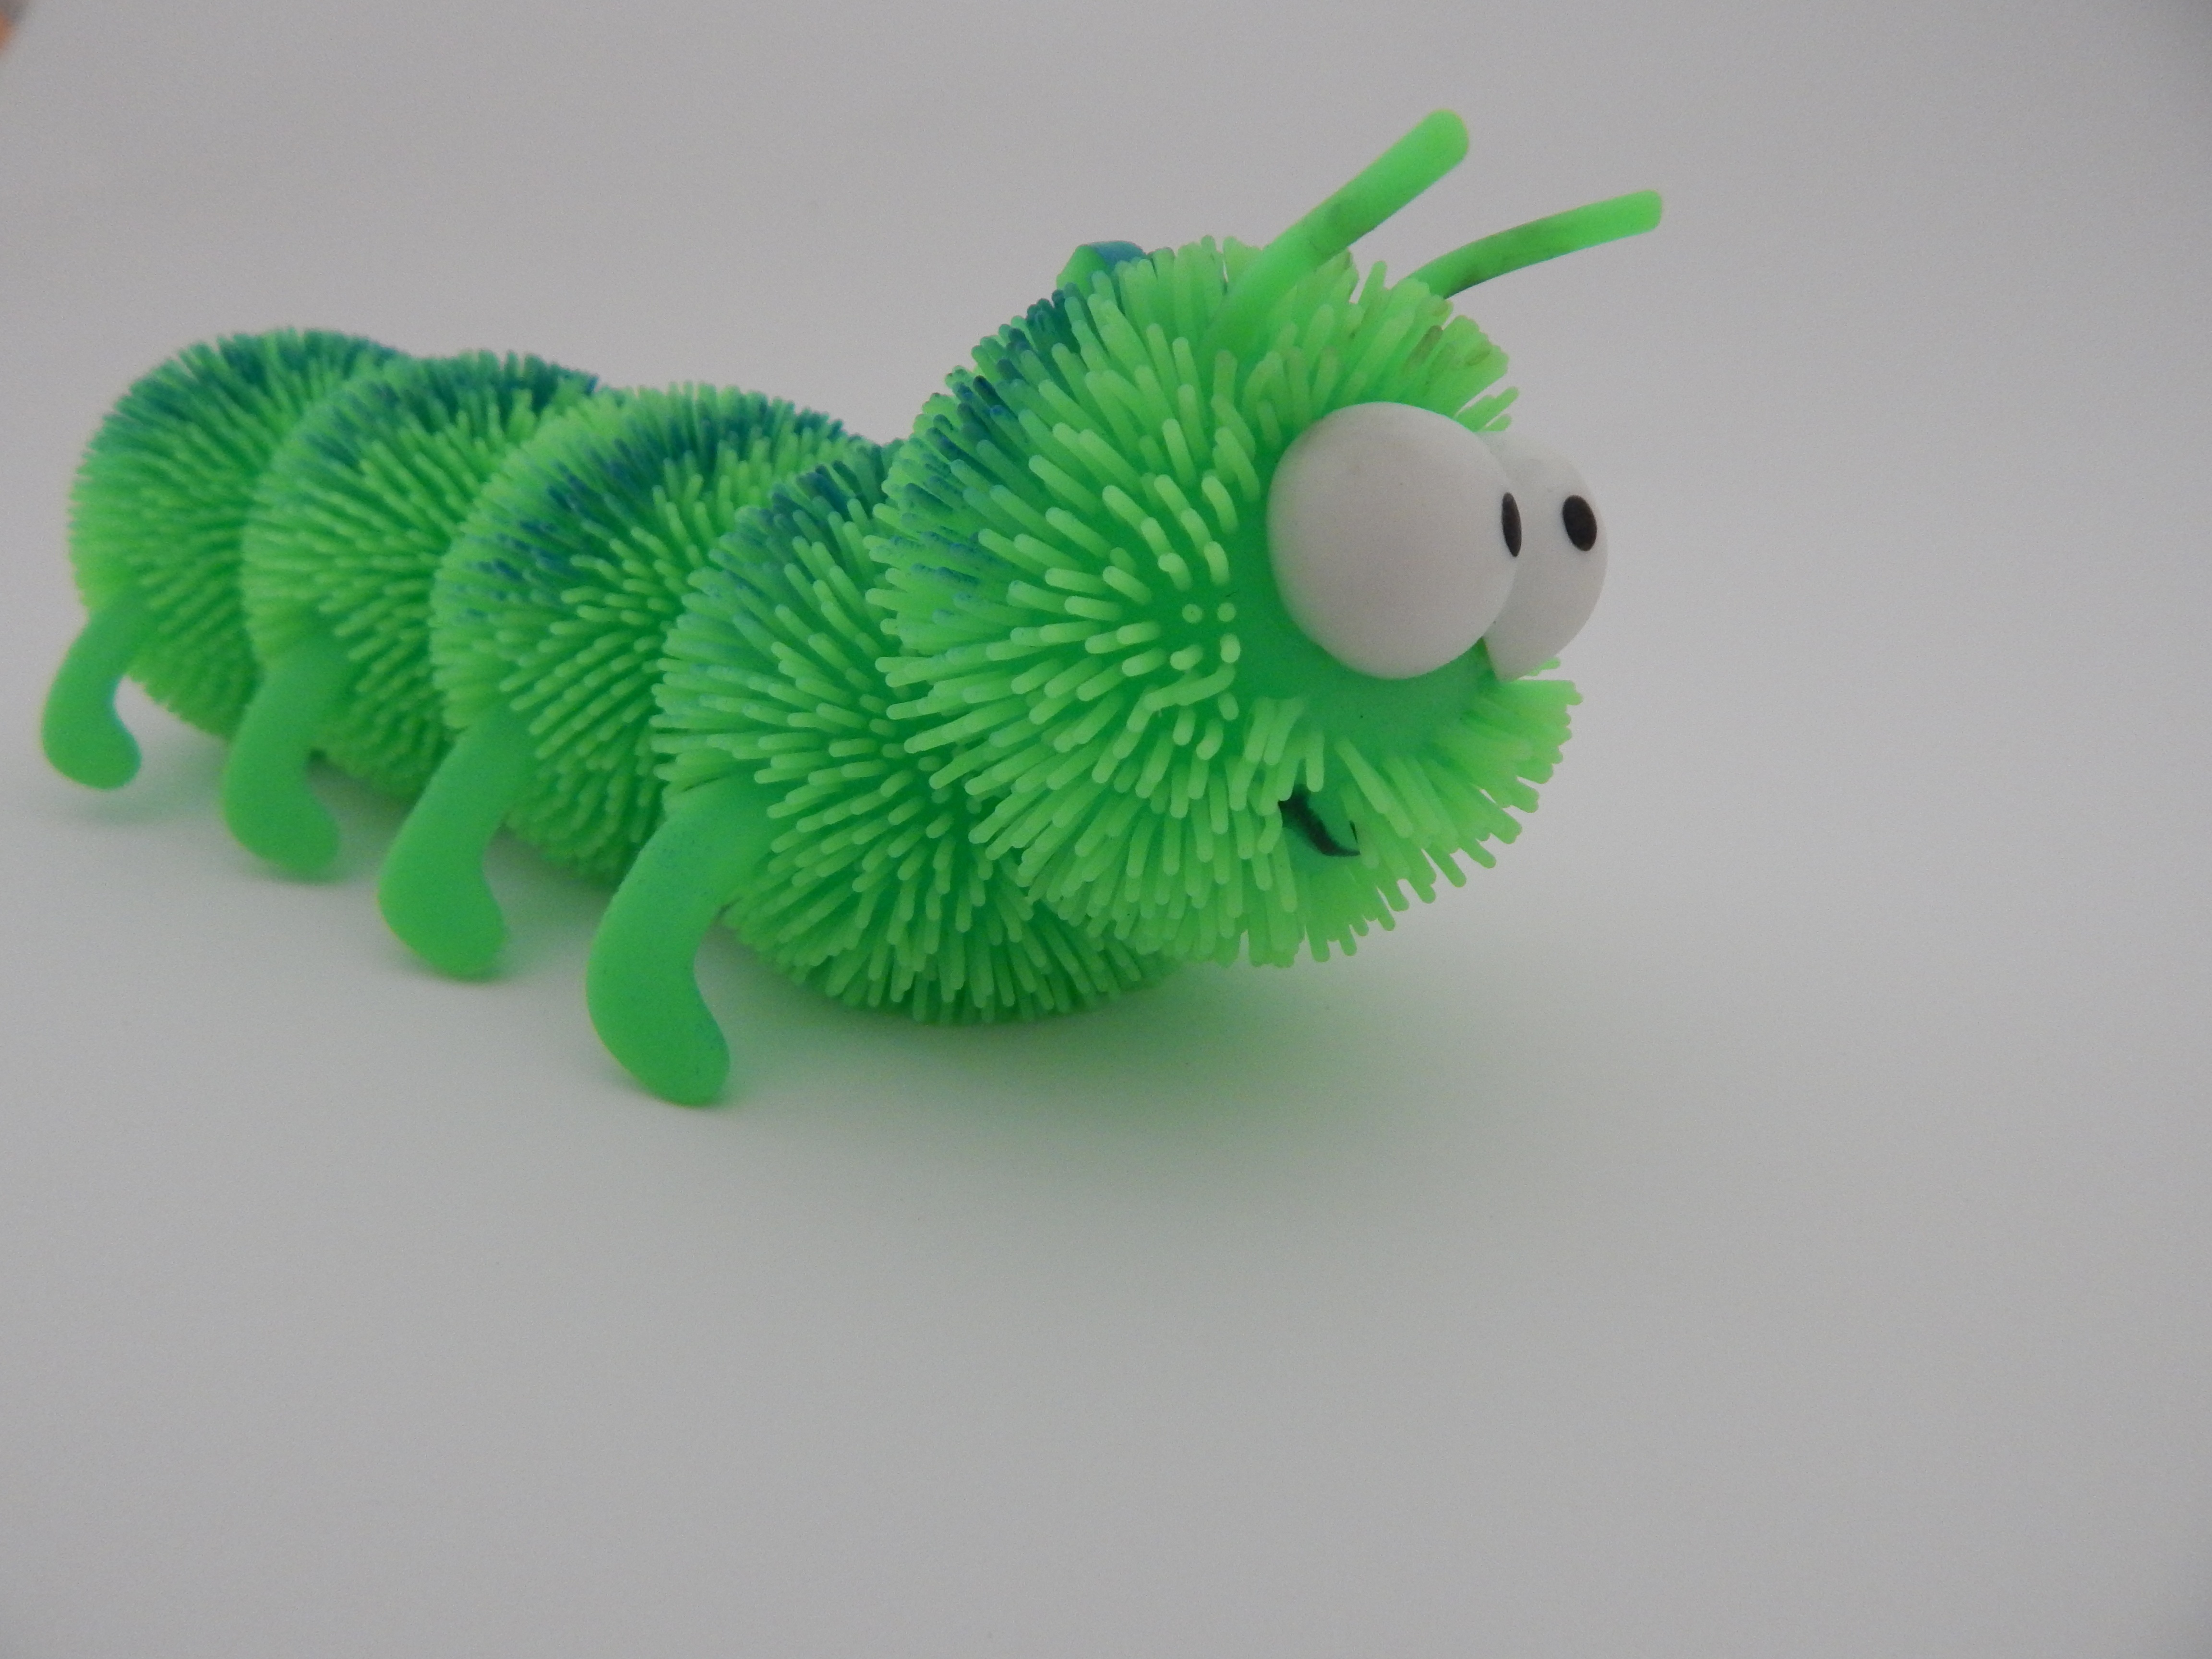
animal, green, insect, bug, toy, material, smiling, smile, caterpillar, crawling, crawl, plush, worm, character, parakeet, friendly, centipede, stuffed toy, common pet parakeet